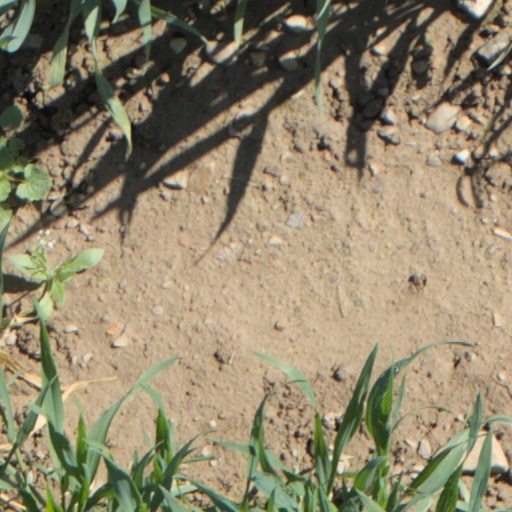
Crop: wheat